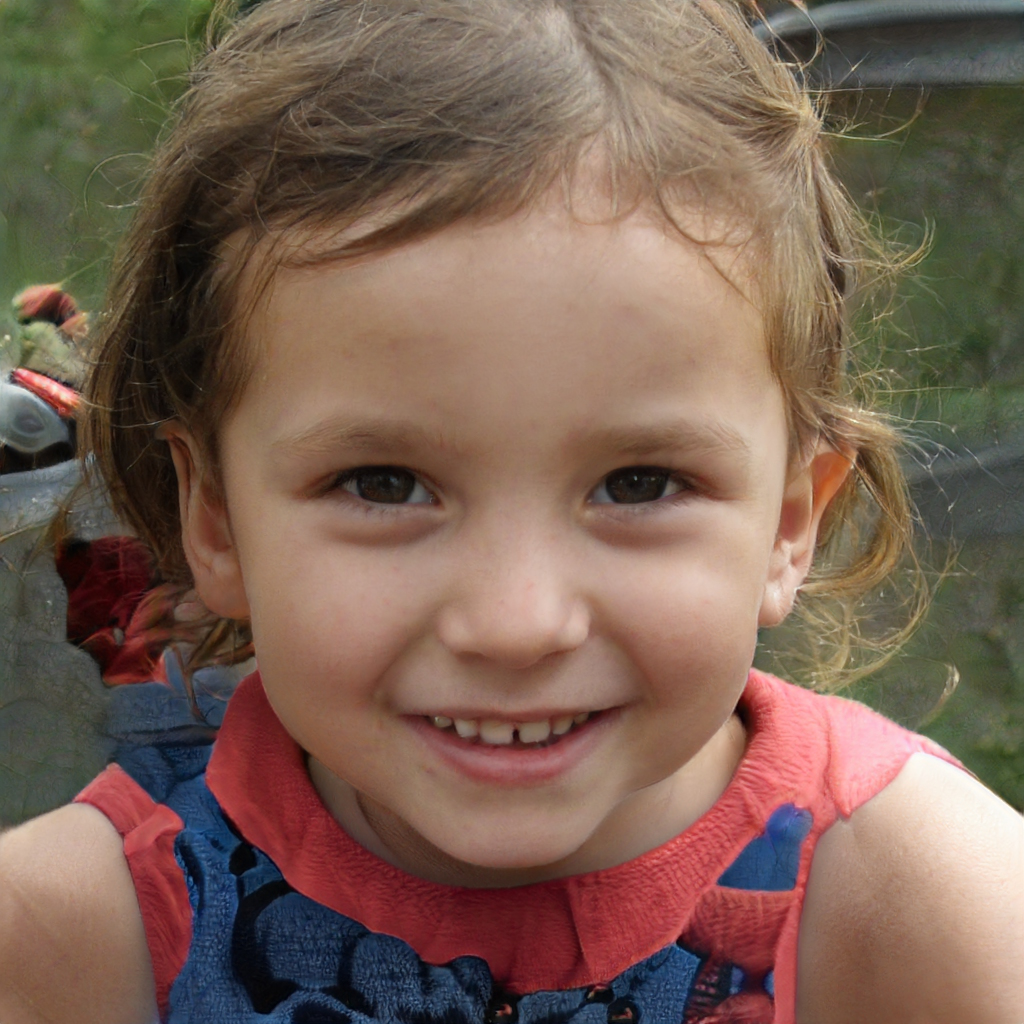
Portrait style: Real Portrait